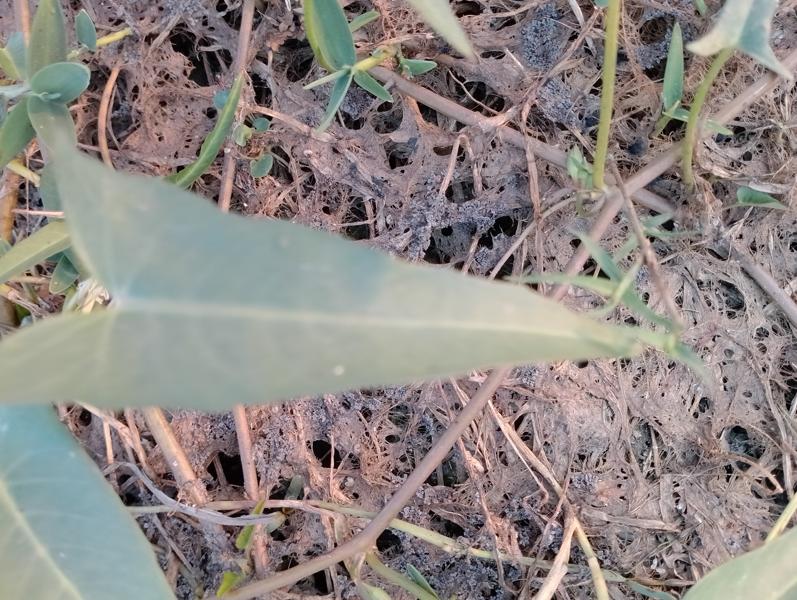
Weed species: Ipomoea aquatic